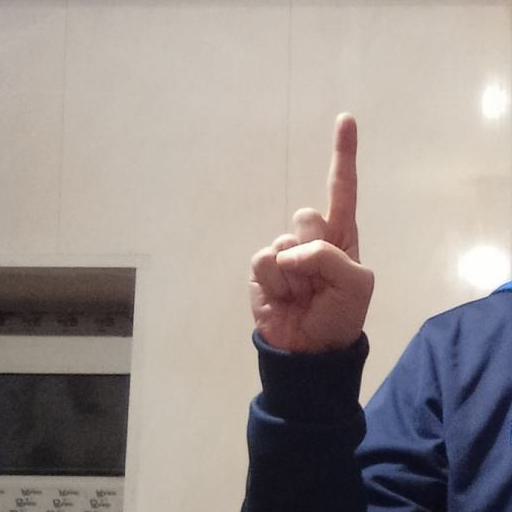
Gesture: one